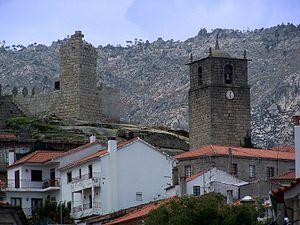
Cette liste non exhaustive recense les places fortes de l’ordre du Christ au Portugal. Celles-ci ne doivent pas être confondues avec les commanderies présentes dans la péninsule Ibérique qui avaient vocation à produire des ressources et à réunir des fonds pour l'action des différents ordres religieux en Terre sainte. Ces forteresses servaient avant tout à protéger les frontières avec les royaumes musulmans, lors de la Reconquista.